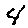
Label: 4